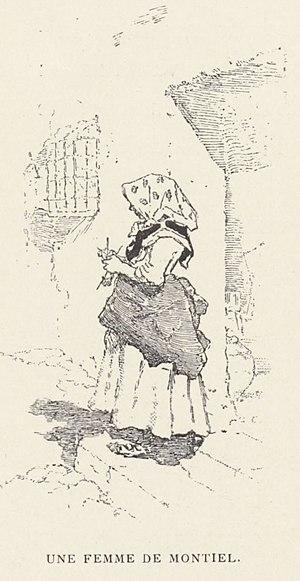
Une femme de Montiel.